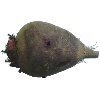
Label: Beetroot 1